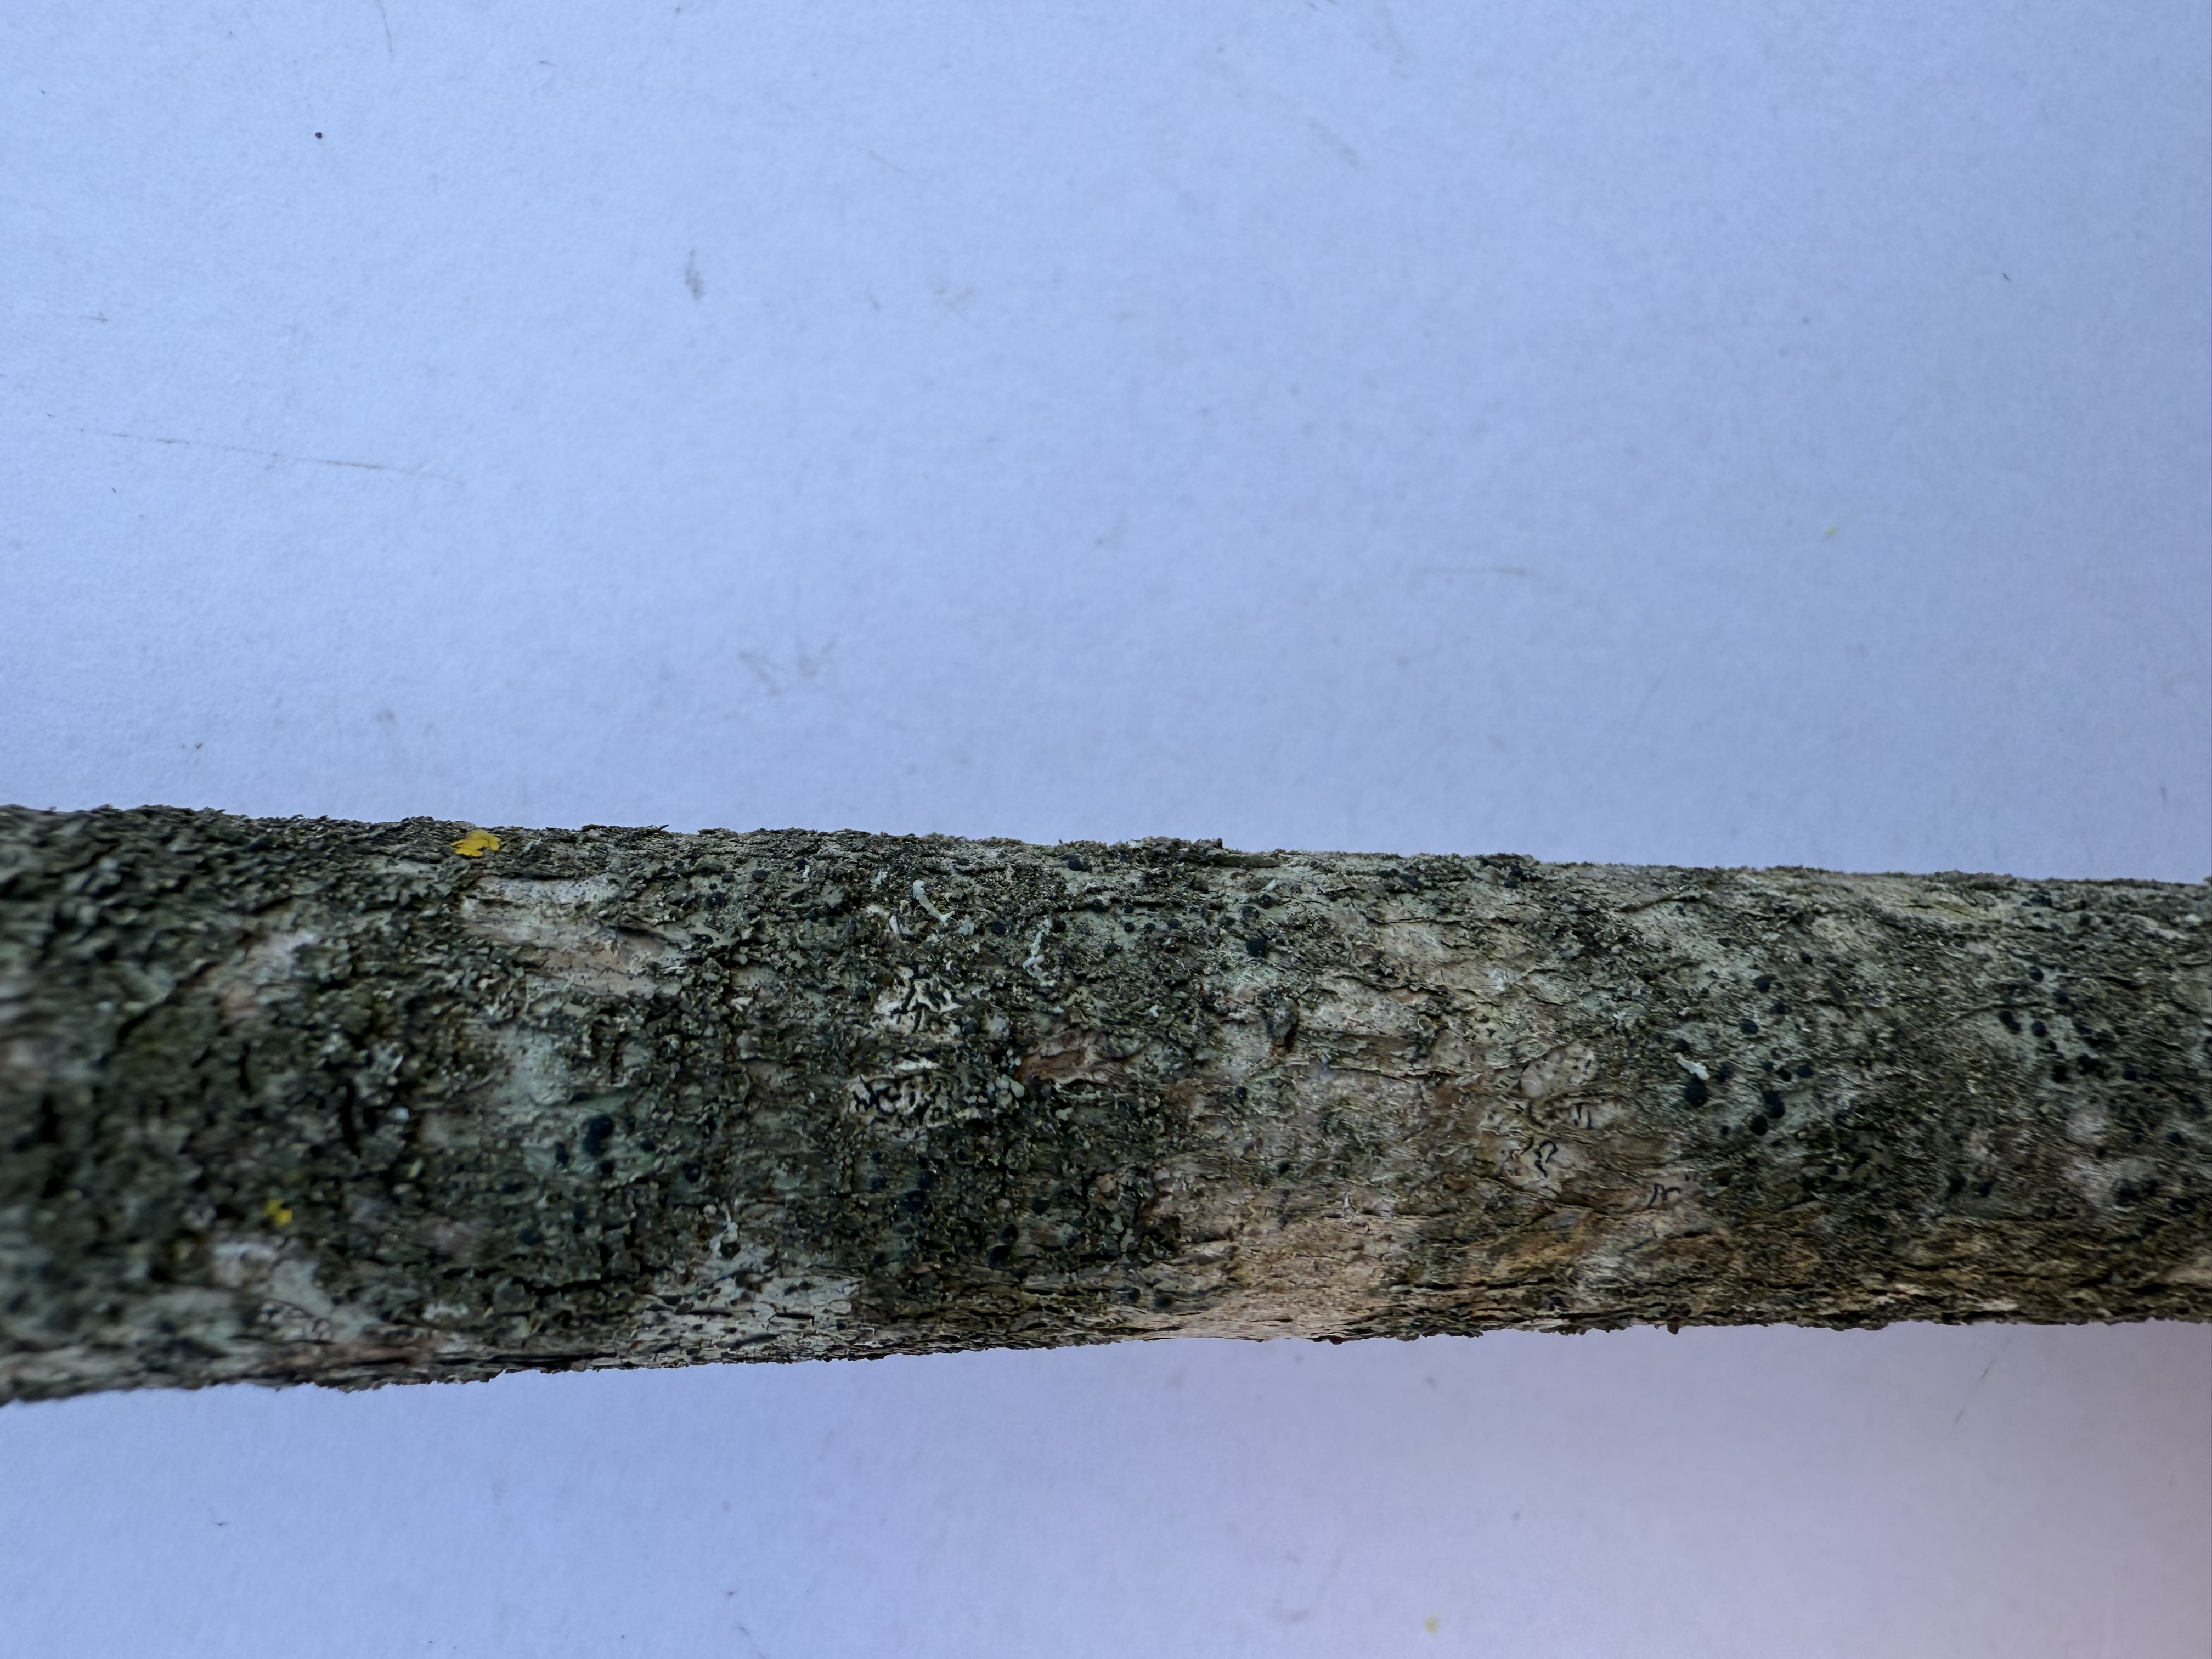
Variety: Cornelian Cherry